Khichan

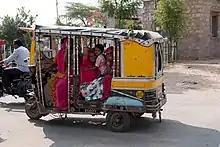
An autorickshaw.

Bikaner (156 km northeast), Nagaur (145 km east) and Jaisalmer (165 km in west) are also connected to the village. The Pakistan Border is about 100 km north. NH-15 skirts towards Phalodi.